Prehistoric religion

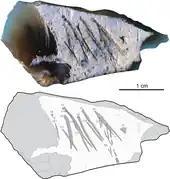
Neanderthal-made engraved flint, found in a child's grave

Religion prior to the Upper Paleolithic is speculative, and the Lower Paleolithic in particular has no clear evidence of religious practice. Not even the loosest evidence for ritual exists prior to 500,000 years before the present, though archaeologist Gregory J. Wightman notes the limits of the archaeological record means their practice cannot be thoroughly ruled out. The early hominins of the Lower Paleolithican era well before the emergence of "H. s. sapiens"slowly gained, as they began to collaborate and work in groups, the ability to control and mediate their emotional responses. Their rudimentary sense of collaborative identity laid the groundwork for the later social aspects of religion.